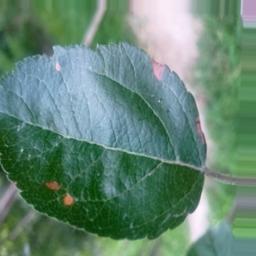
Label: Alternaria